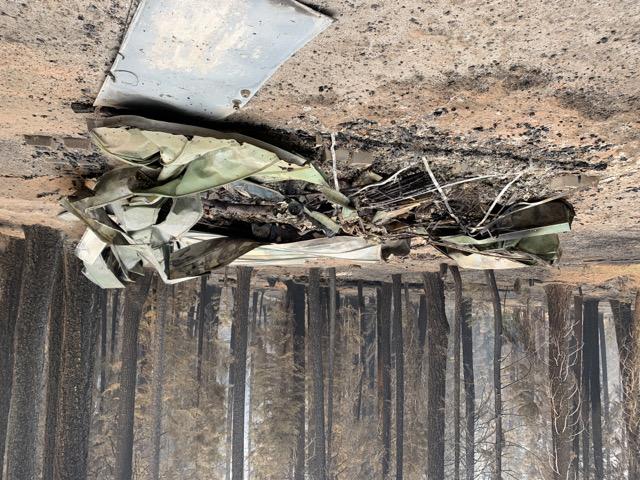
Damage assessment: destroyed